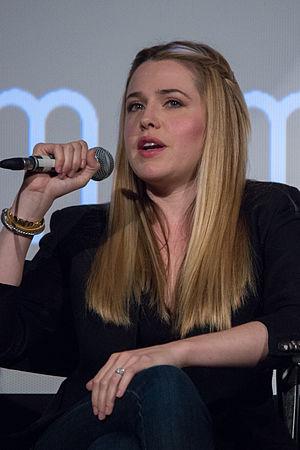
Roswell est une série télévisée américaine en 61 épisodes de 43 minutes, adaptée par Jason Katims de la série de romans Roswell High de Melinda Metz et diffusée entre le 6 octobre 1999 et le 21 mai 2001 sur le réseau The WB, puis entre le 9 octobre 2001 et le 14 mai 2002 sur le réseau UPN.
Maria Alejandra Delfino, dite Majandra Delfino, est une actrice, auteur-compositrice-interprète, chanteuse et mannequin américano-vénézuelienne, née le 20 février 1981 à Caracas au Venezuela.